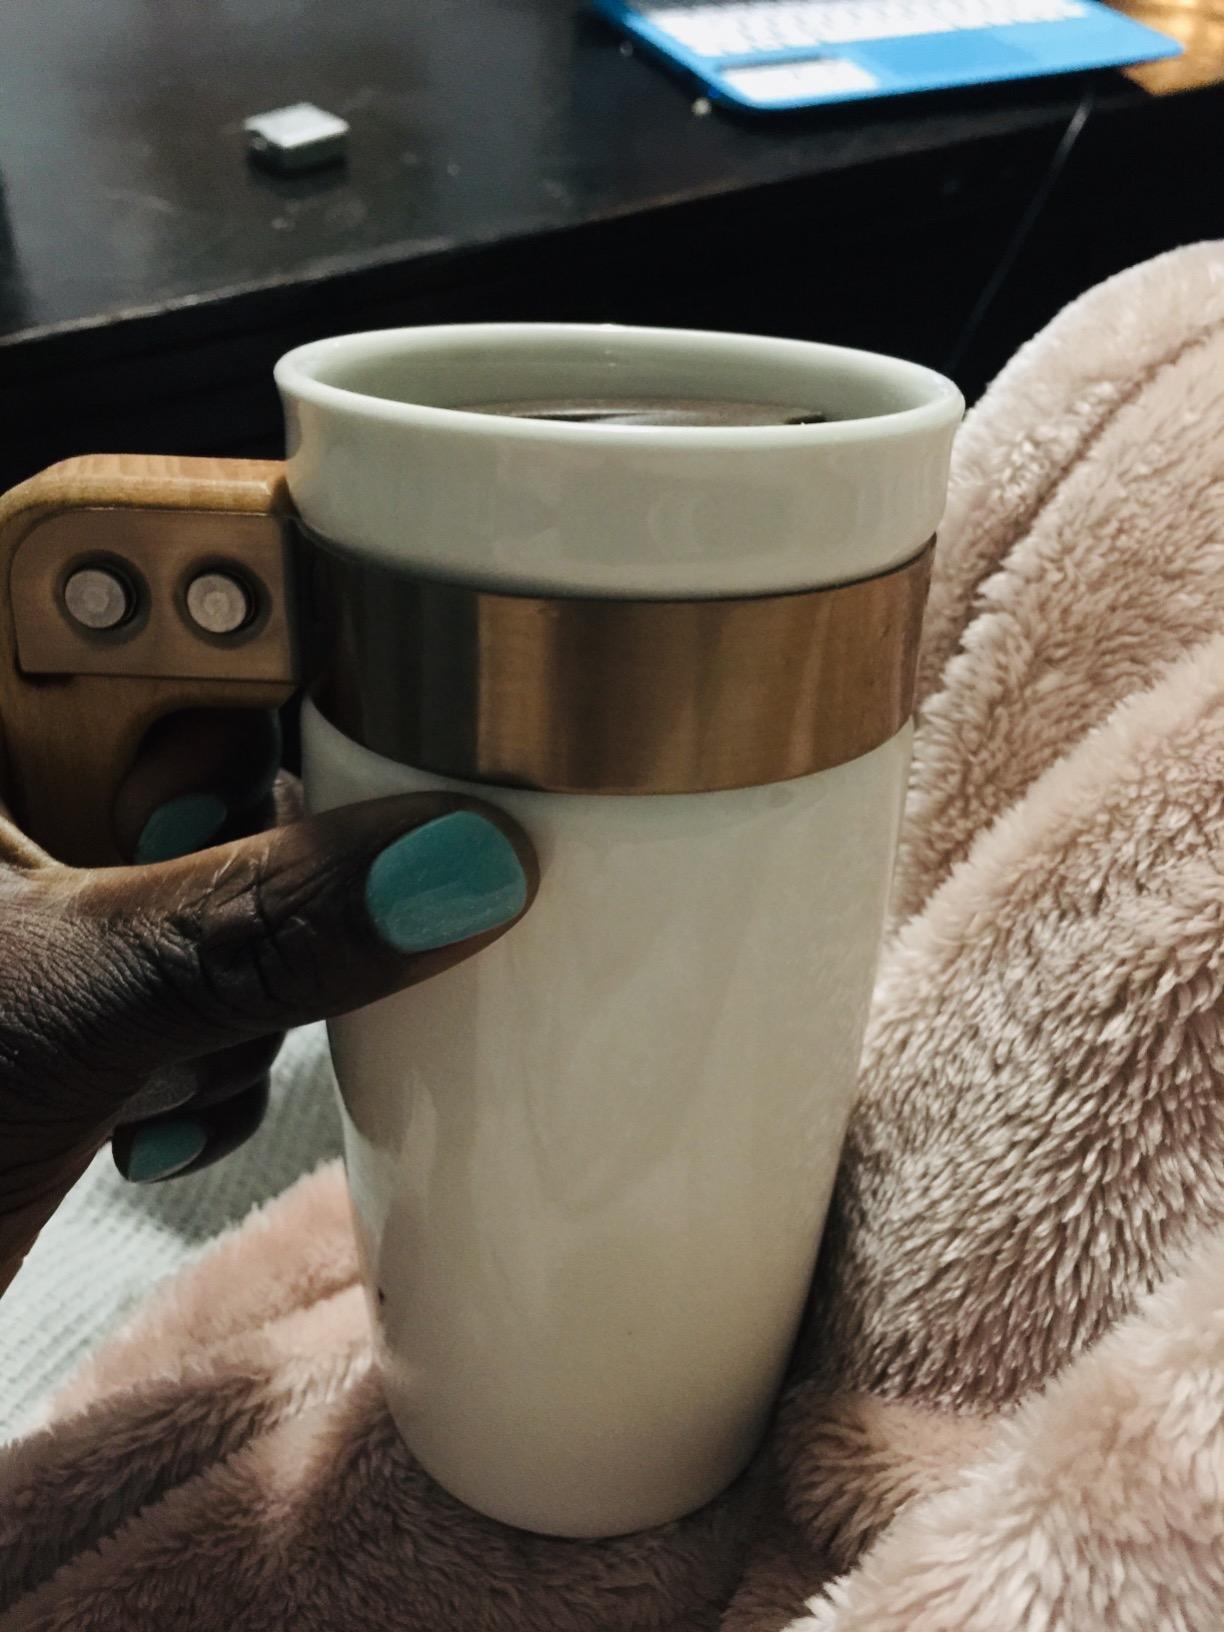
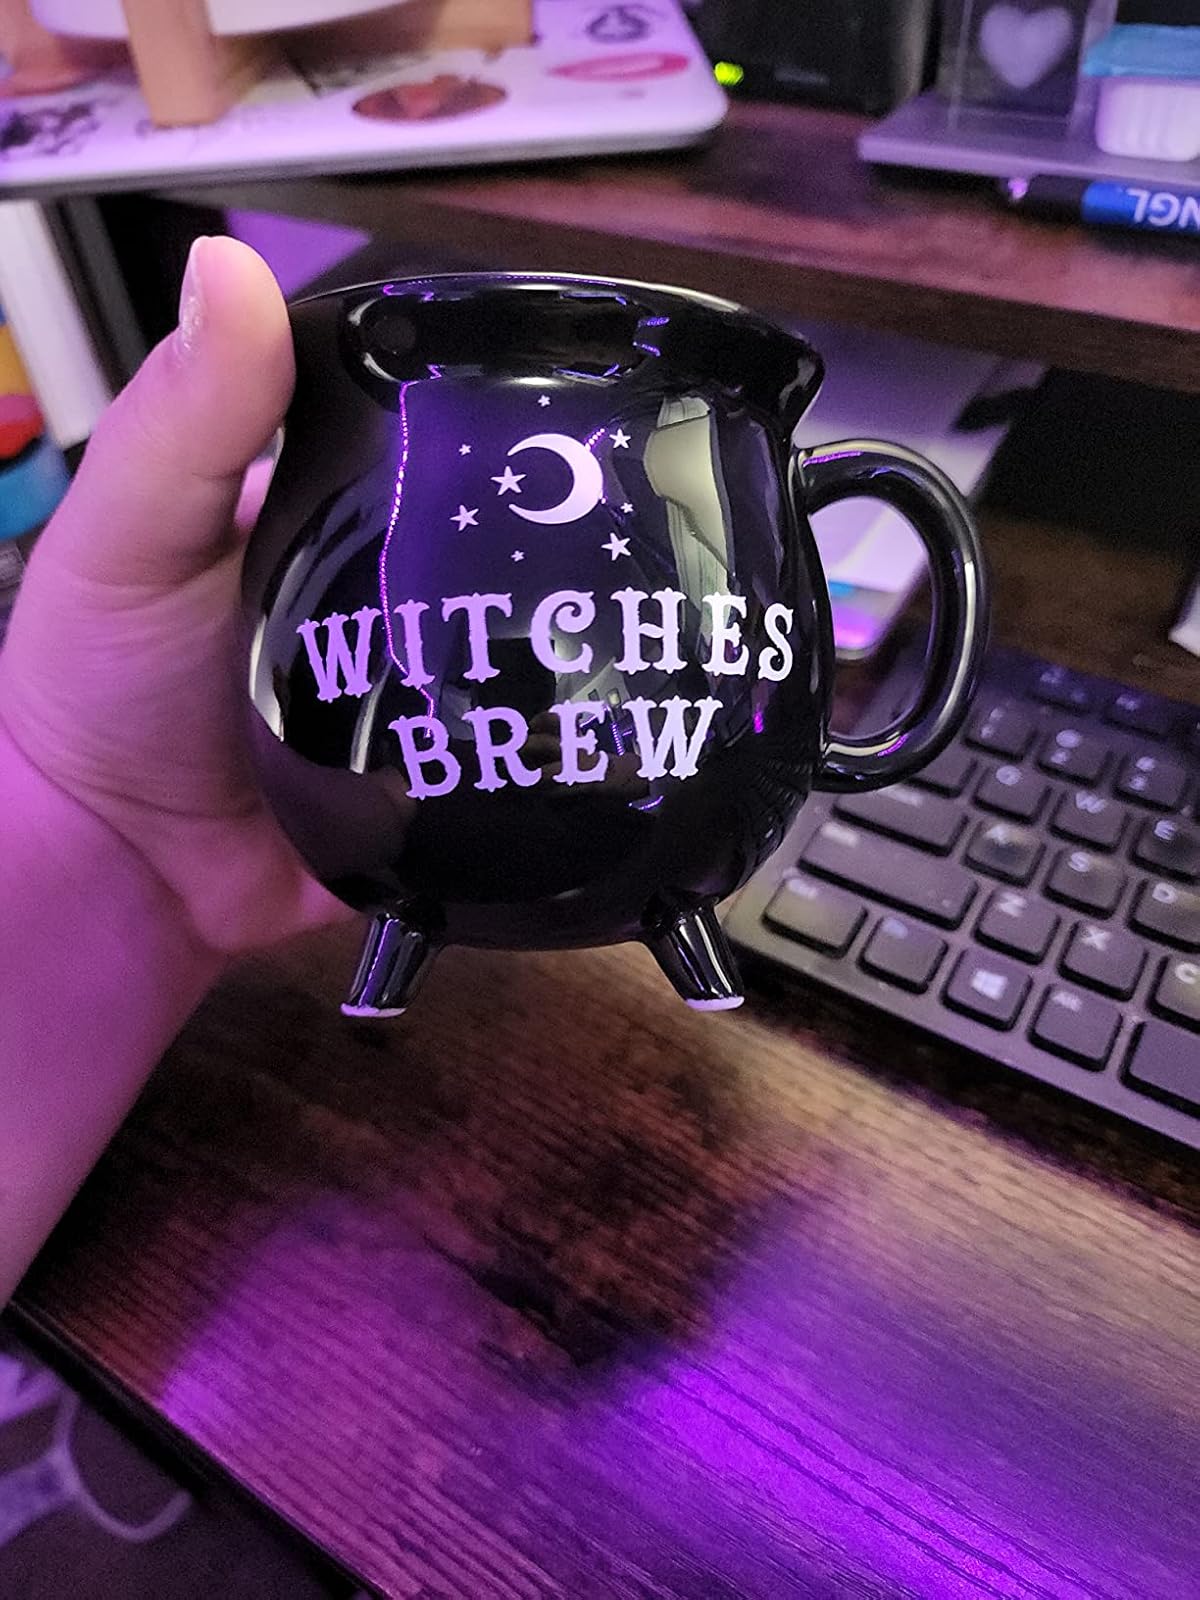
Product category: items_mug
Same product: no